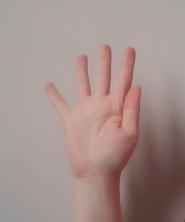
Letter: sheen